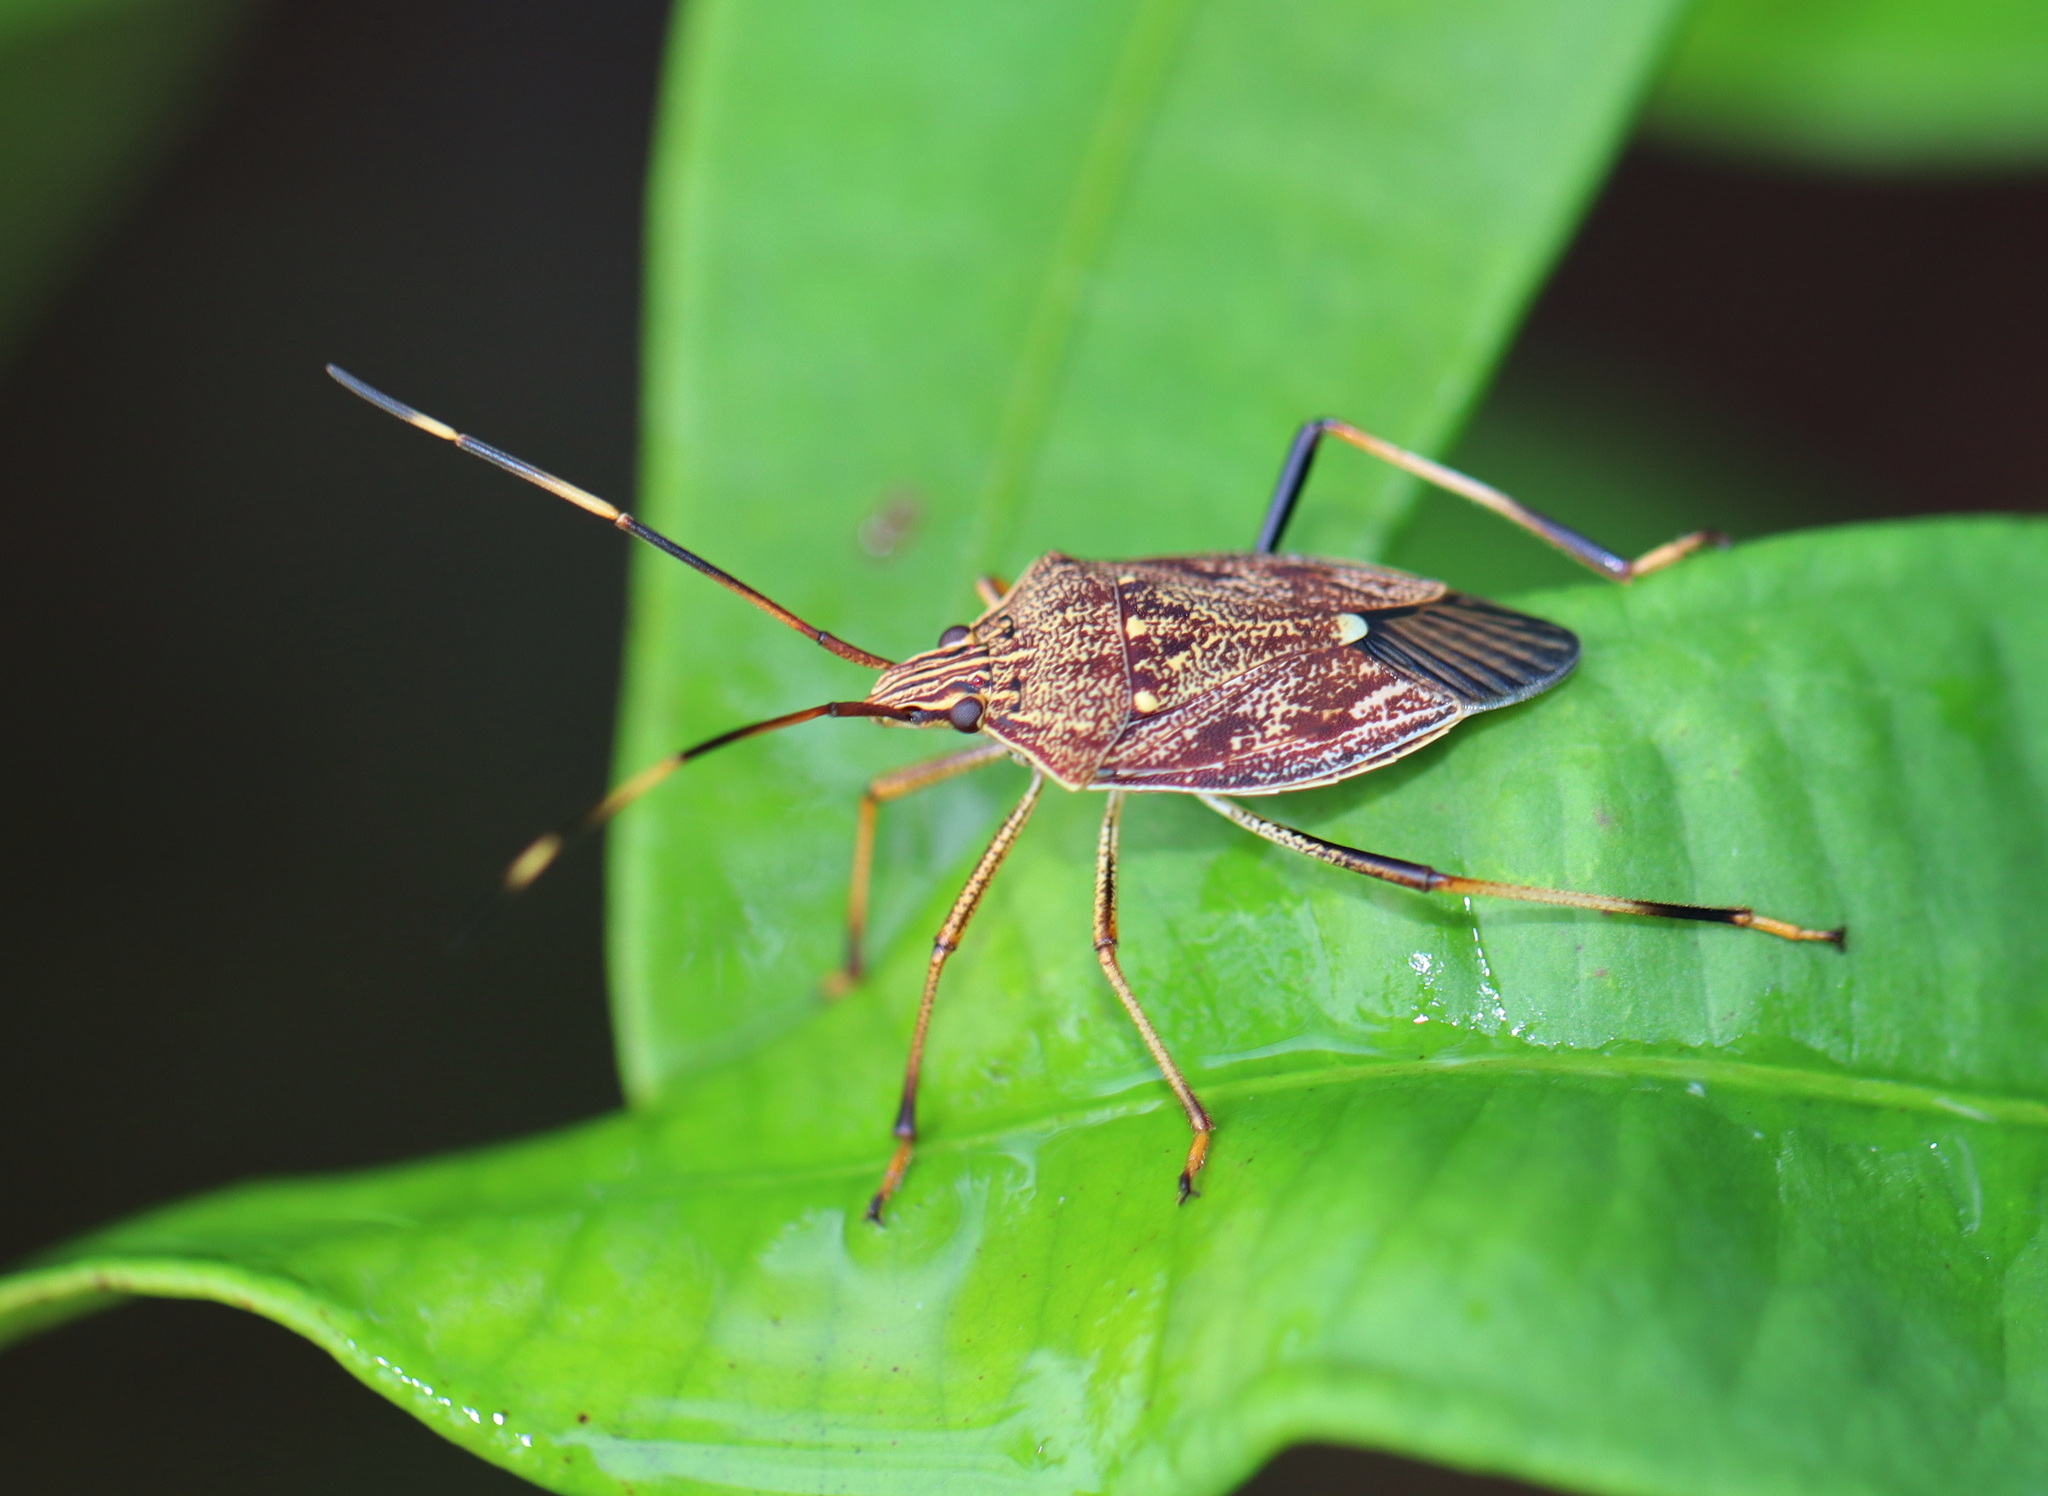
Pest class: stink_bug